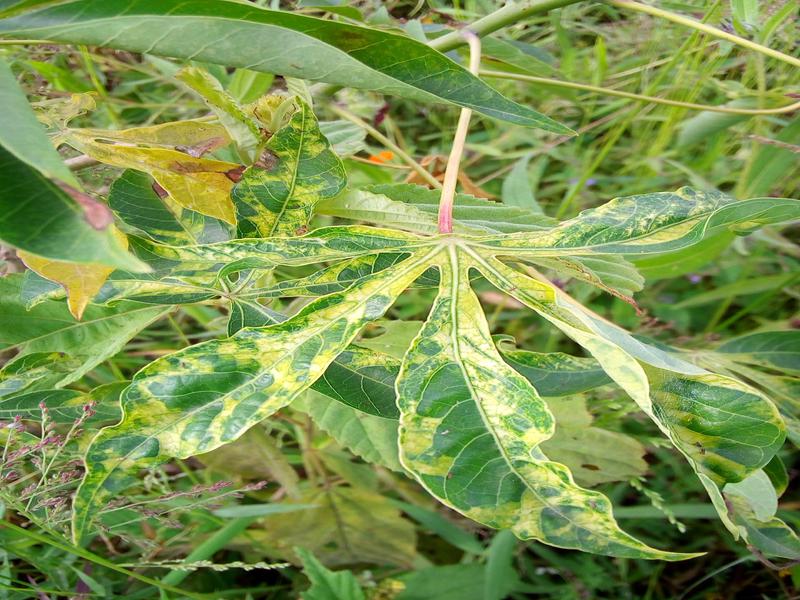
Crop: cassava
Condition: mosaic_disease